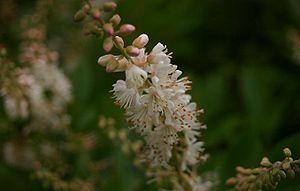
Le Clethra alnifolia L., Cléthra à feuilles d'Aulne, est un arbrisseau touffu ornemental de la famille des Cléthracées.